Black Swan (film)

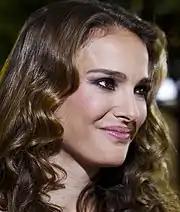
Portman at a premiere for the film at the 2010 Toronto International Film Festival

Aronofsky first discussed with Portman the possibility of a ballet film in 2000, and he found she was interested in playing a ballet dancer. Portman explained being part of "Black Swan", "I'm trying to find roles that demand more adulthood from me because you can get stuck in a very awful cute cycle as a woman in film, especially being such a small person." Portman suggested to Aronofsky that her good friend Mila Kunis would be perfect for the role. Kunis contrasted Lily with Nina, "My character is very loose ... She's not as technically good as Natalie's character, but she has more passion, naturally. That's what [Nina] lacks." The female characters are directed in the "Swan Lake" production by Thomas Leroy, played by Cassel. He compared his character to George Balanchine, who co-founded New York City Ballet and was "a control freak, a true artist using sexuality to direct his dancers".